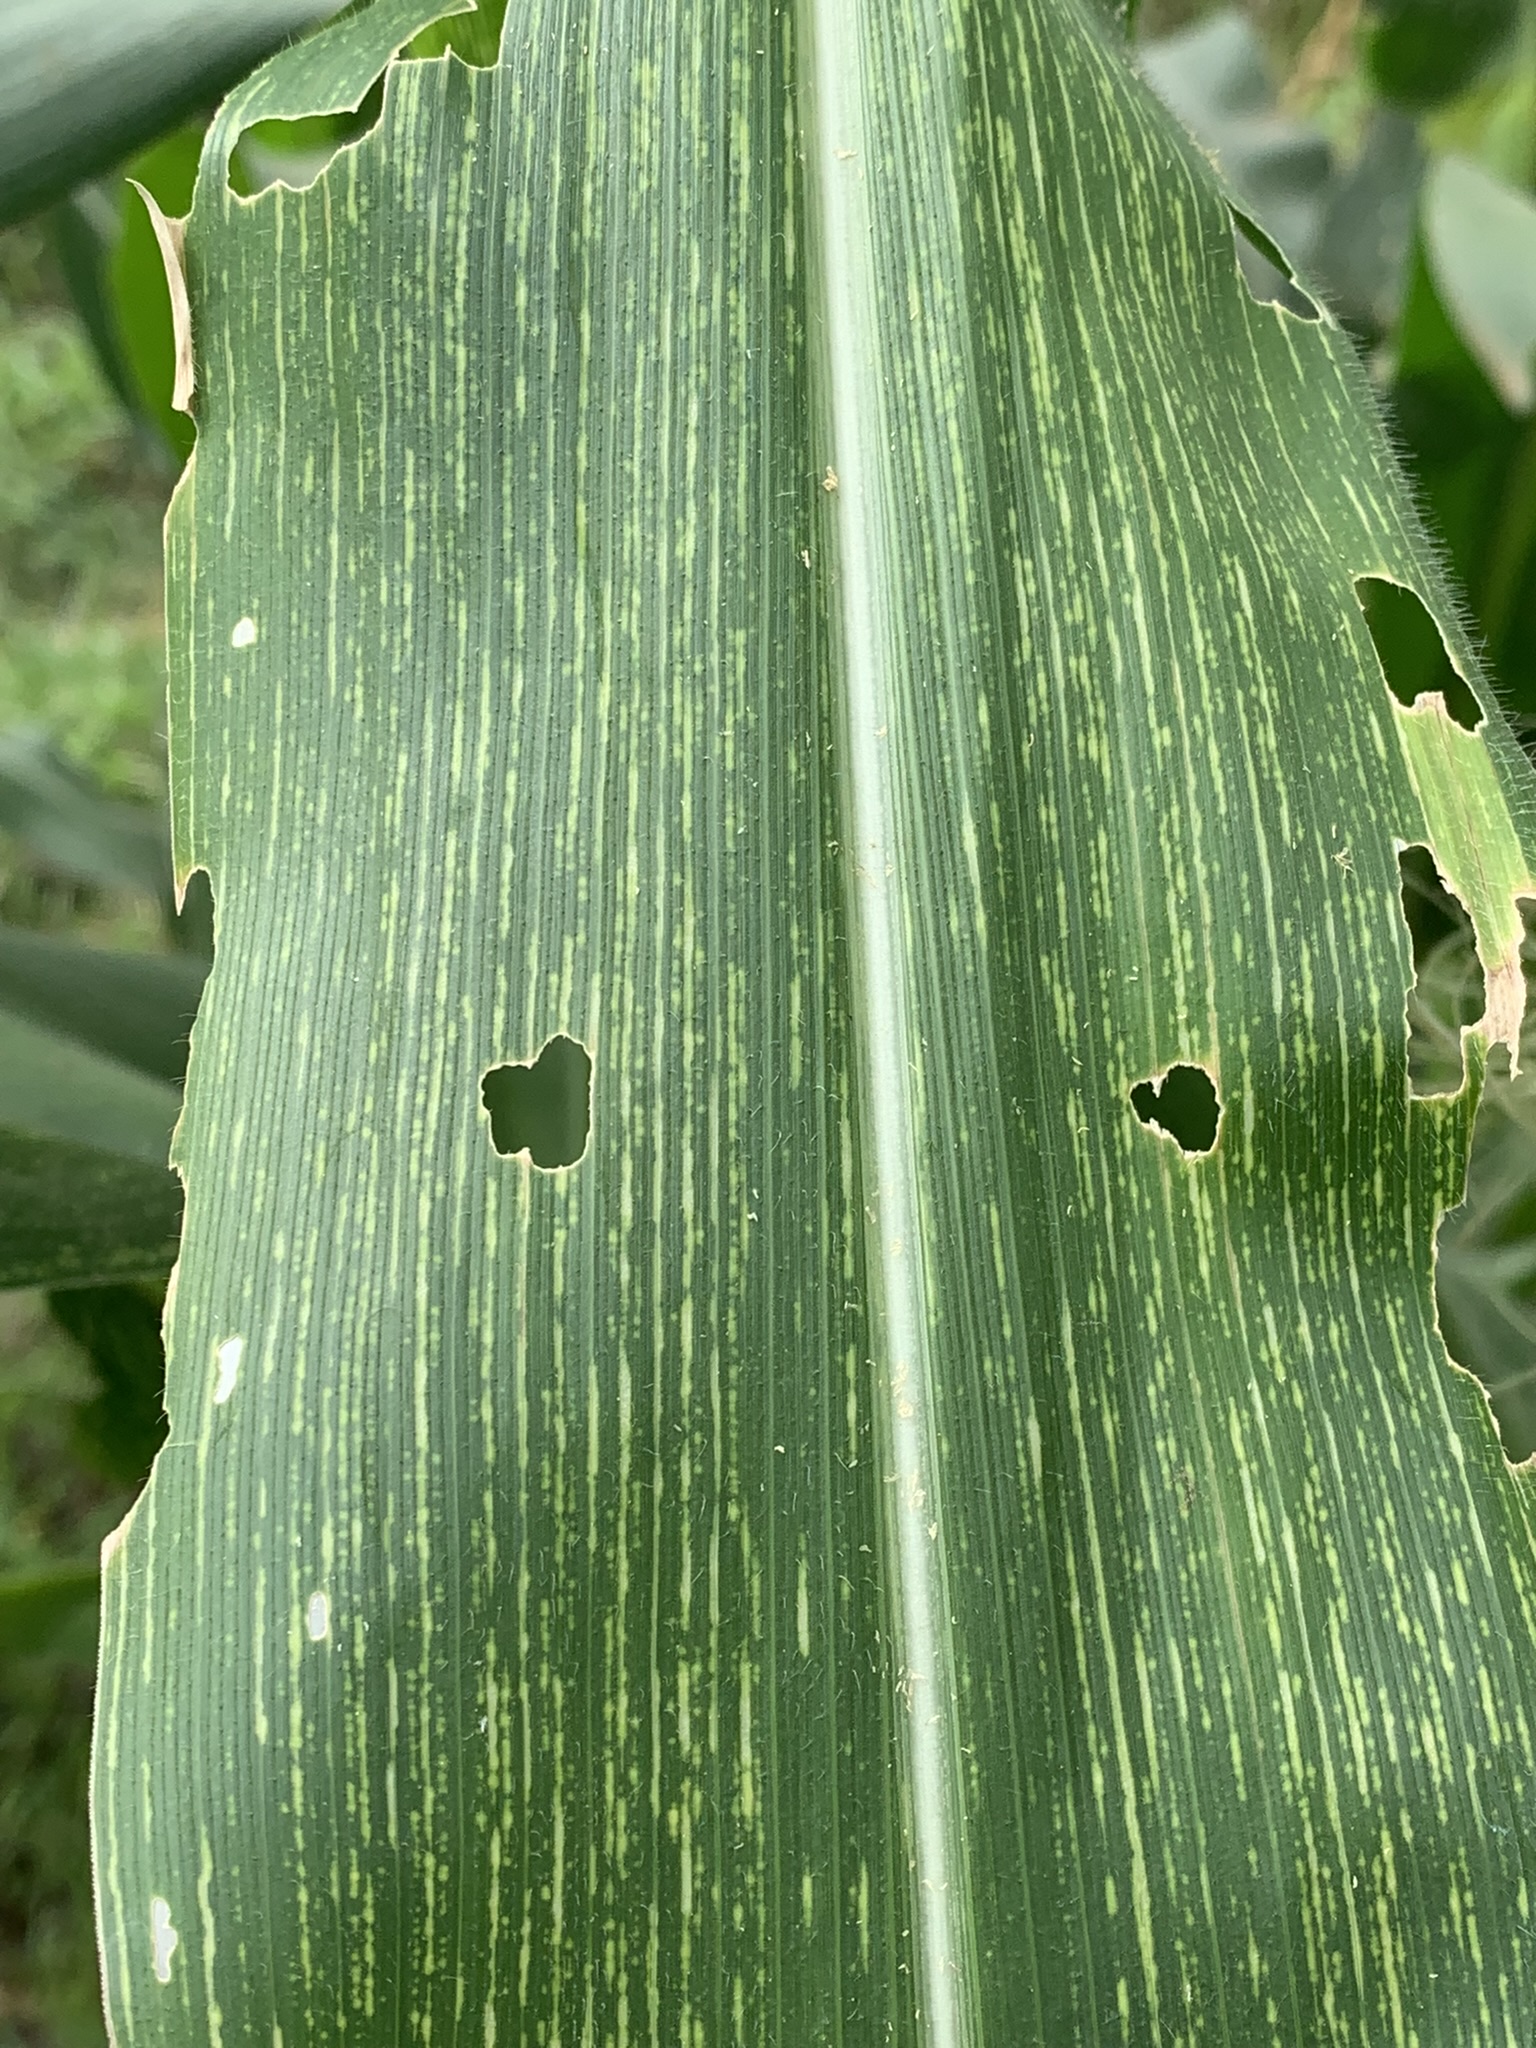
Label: MSV